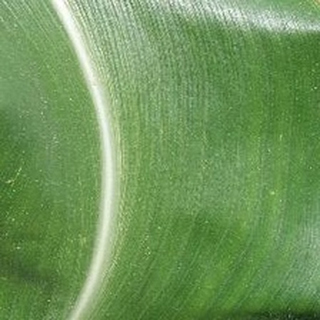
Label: healthy_corn